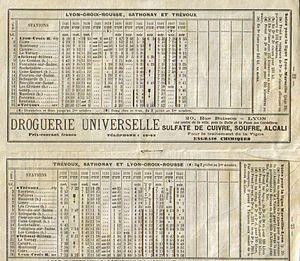
Tableau des dessertes de la ligne de chemin de fer Lyon - Trévoux pour l'été 1905. Reproduction (scan) des pages 22 et 23 du fascicule ""Horaire Lyon &amp
La ligne de chemin de fer de Lyon-Croix-Rousse à Trévoux, est une ligne de chemin de fer française à voie normale des départements de l'Ain et du Rhône. Elle a été construite de 1863 à 1882. Elle n'est plus exploitée aujourd'hui.
La place des Tapis est une place du 4ᵉ arrondissement de Lyon reliant le Boulevard de la Croix-Rousse, au Boulevard des Canuts.